Postage stamps and postal history of Dominica

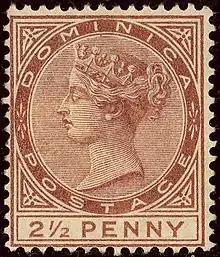
De la Rue design used in the 1874–1890 period

On 4 May 1874, Dominica issued its first stamps, with a set consisting of 1d, 6d, and 1 shilling values. The design was a profile of Queen Victoria in an oval frame with "DOMINICA POSTAGE" in the band of the frame. The same design continued in use, with additional values and changes of color and watermark, through a 1/- magenta in 1890. Provisional issues included a half-penny surcharge on bisects in 1882–1883, and surcharges in 1886.